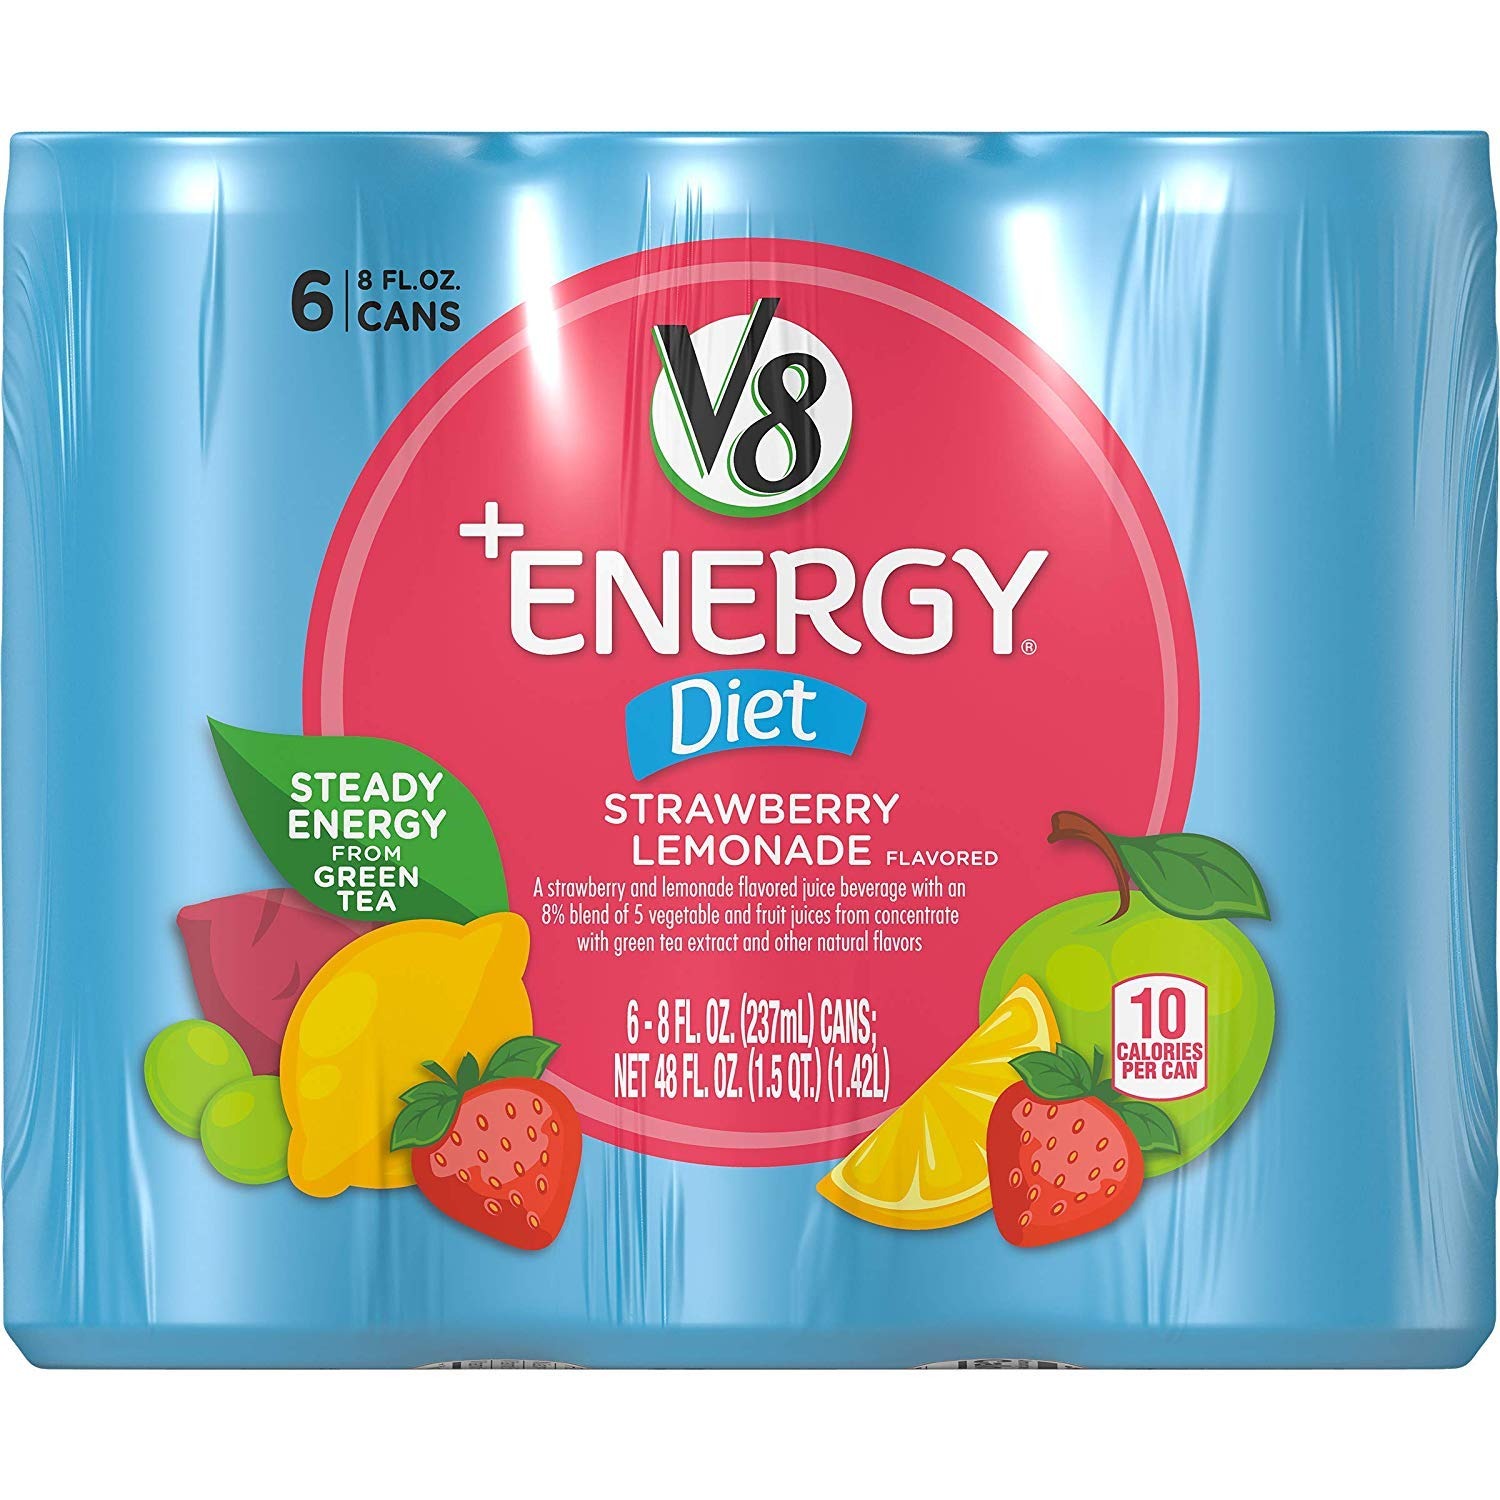
Item Name: V8 +energy Diet Strawberry Lemonade 6 - 8 oz Cans (Pack of 2)
Value: 96.0
Unit: Fl Oz

Price: 4.98